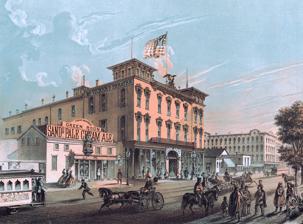
Building: McVicker's Theater
Country: United States of America
Year built: 1865
Playhouse McVicker's Theater MicVicker's Theater in 1866 General information Opened 1857 Closed 1984 Demolished 1985 McVicker's Theater (1857–1984) was a playhouse in Chicago, Illinois , United States. Built for actor James Hubert McVicker, the theater was the leading stage for comedic plays in Chicago's early years. It often hosted performances by Edwin Booth , who married McVicker's daughter and was once targeted there in an attempted murder. Adler & Sullivan designed a remodel in 1883. Although destroyed in two fires, including the Great Chicago Fire , McVicker's remained an operating theater until 1984. It was demolished the next year. History Founder James Hubert McVicker James Hubert McVicker was born in New York City , New York on February 14, 1822. His father James died shortly after his birth, so he was raised by his mother Nancy and two siblings. He attended some public school before apprenticing as a printer when he was ten. For the next five years, he operated machines in New York printing houses. In October 1837, he was hired as an apprentice for the Republican in St. Louis, Missouri , and was named a journeyman three years later. However he found little enjoyment in the trade and he decided to acquire a classic education. In 1843, he entered a production at the St. Charles Theater in New Orleans, Louisiana . McVicker traveled to various cities around the country to perform. In April 1848, he settled in Chicago, Illinois . The comedian who had worked at John Blake Rice 's theater was just about to leave and Rice offered his position to McVicker. His first performance there was on May 2, 1848, in My Neighbor's Wife . His wife also performed, starring in Hue and Cry . McVicker starred opposite Rice's wife in Lend Me Five Shillings on April 27, 1849. Two years after the death of Dan Marble , McVicker purchased the right to use his plays from the family estate. He went on a national tour and then toured England in 1855. The next year, McVicker became manager of the People's Theater in St. Louis. The playhouse was very successful and in March 1857 he used the proceeds to establish a new theater in Chicago. McVicker's Theater opened on November 5, 1857, featuring its own stock company performing the comedic plays Honeymoon and Rough Diamond . Edwin Booth starred in A New Way to Pay Old Debts on May 31, 1858. He would later perform Richelieu , Richard III , and Brutus there, and he married one of McVicker's daughters in 1869. The theater was remodeled in 1864. James Henry Hackett performed as Falstaff in 1865. It was again extensively remodeled in August 1871, but was destroyed in the Great Chicago Fire weeks later. However, it was rebuilt, and reopened on August 15, 1872. Mark Gray fired two bullets in an unsuccessful attempt to murder Edwin Booth on April 23, 1879, while the actor was performing Richard II . Actors and actresses who performed in McVicker's company over the years included James O'Neill , Rossini Vrionides and Robert B. Mantell . McVicker's was remodeled again in 1885 by Adler & Sullivan , but again destroyed in a fire in 1890. The rebuilt theater, designed by the same, opened on March 31, 1891, with a performance of The Rivals featuring Joseph Jefferson , William J. Florence , Louisa Lane Drew , and Viola Allen . McVicker died on March 7, 1896. His widow assumed management until she sold the theater to Jacob Litt on May 1, 1898. The theater was demolished and rebuilt in 1922. Balaban & Katz purchased the building in 1926. It later showed films until it was shut down in 1984. It was demolished the next year. Decor Printed image from McVicker's observanda; containing a graphic historical sketch of McVicker's theatre from its inception to the present date (1891) The theater's decor, interior design work, steelwork, terracotta and other features were designed by many of Chicago's leading firms including Structural steel work by Albert H. Wolf; mason work by William D. Price; carpentery by Thos. Clark & Sons; ventilation and galvanized iron work by Jas. A. Miller & Bro.; plumbing and electric light fixtures by E. Baggot; painting and decorating by Healy & Millet ; carpets and draperies by Marshall Field & Co. ; seating by A. H. Andrews & Co.; electric lighting by Chicago Edison Co.; ornamental plasterwork by Schneider & Kline; ornamental iron work by W. H. Cheneworth Co.; tile work and fire-proofing by Illinois Terra Cotta , plain plasterwork by The Mackolite Plaster Co. and Michael Cyr; and bas-relief panels, by I^aSalles. The curtains March Through Illinois and The Fort Dearborn Massacre were by Johannes Gelert ; and the principal curtain, Chicago in 1833 , by Walter Burridge . The act drop curtain, Reverie of the Future , was by Ernest Albert. References